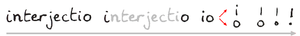
Fait personnellement, par l'intermédiaire de Gimp © et PhotoEditor ©